Emperor Daowu of Northern Wei

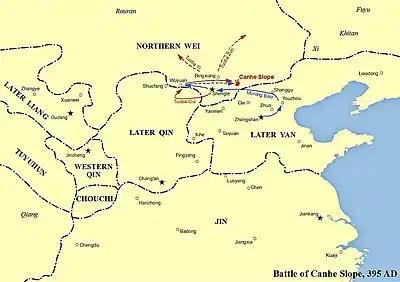
Battle of Canhe Slope in which Tuoba Gui defeated the kingdom of Later Yan

In 395, Tuoba Gui led raids against Later Yan's border regions. Later that year, Murong Chui commissioned an 80,000-men army led by Murong Bao, assisted by his brothers Murong Nong and Murong Lin, to try punish Northern Wei. Tuoba Gui, hearing about Murong Bao's army, abandoned Shengle and retreated west across the Yellow River. Murong Bao's army quickly reached the river in fall 395 and prepared to cross the river. However, by this point, Northern Wei scouts had cut off the line of communication between Murong Bao's army and the Later Yan capital Zhongshan (中山, in modern Baoding, Hebei), and Northern Wei had the captured Later Yan messengers declare that Murong Chui had already died, causing great disturbance in the Later Yan army. The Later Yan and Northern Wei forces stalemated across the Yellow River for 20 odd days, when Murong Lin's followers tried to start a coup and support Murong Lin as new leader, and while the coup failed, uncertainty fell on Later Yan forces. As winter came, Later Yan forces retreated and, not realizing that the Yellow River would freeze to allow Northern Wei forces to cross easily, Murong Bao left no rearguard as he retreated. Tuoba Gui personally gave chase, catching Later Yan forces unprepared at the Battle of Canhe Slope, killing or capturing nearly the entire Later Yan army, and only Murong Bao and a number of officers escaped. Tuoba Gui selected the talented men amongst the captives to be his own officials, wanted to release the others back to Later Yan to show his mercy. However, his relative by marriage Kepin Jian and the other generals were fearful of the captives and wanted to slaughter them. Tuoba Gui was afraid that slaughtering the captives would endanger his reputation in Later Yan, but he followed their suggestion and executed the remainder, though he would soon regret this.